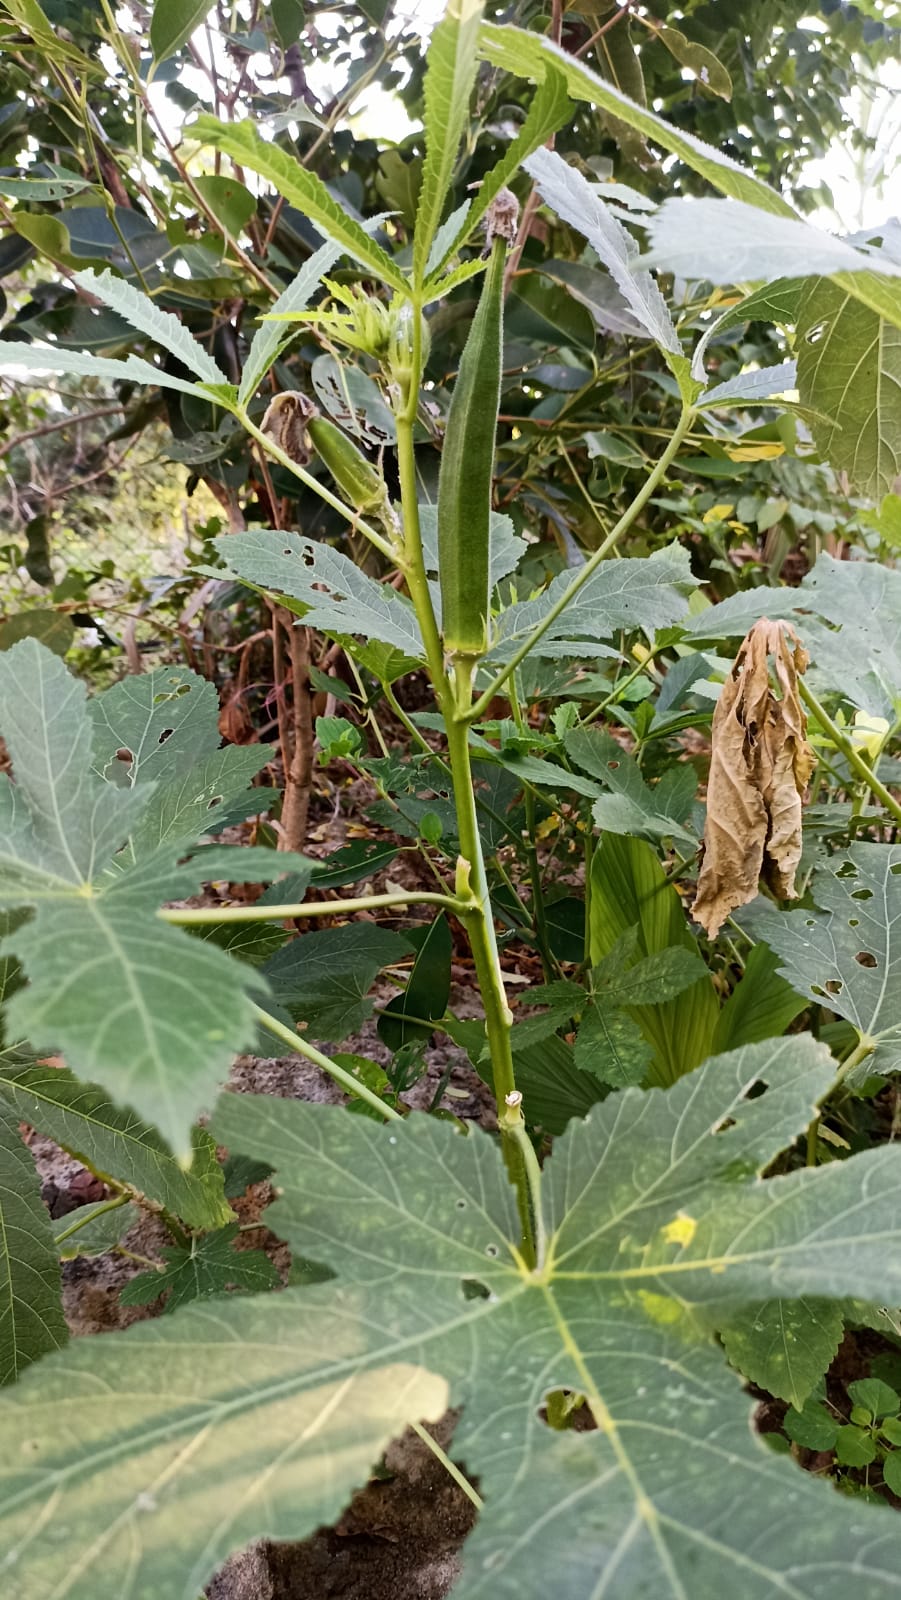
Label: Mature